Botswana–South Africa border

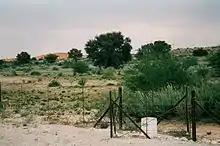
Border fence in the dry Nossob riverbed

The western terminus of the border is at the tripoint with Namibia, located where the Nossob River crosses the 20th meridian east. From this terminus the border runs south-east along the Nossob River to its confluence with the Molopo River; in this area the border passes through the Kgalagadi Transfrontier Park. From the confluence the border runs generally eastwards along the Molopo River as far as the Ramatlabama Spruit, and then up the Spruit as far as the pool at Ramatlabama.